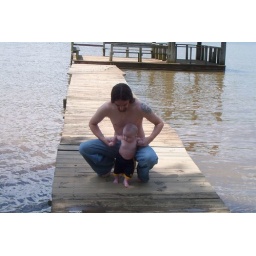
Peanut and I at beckys folks old lake house in SC